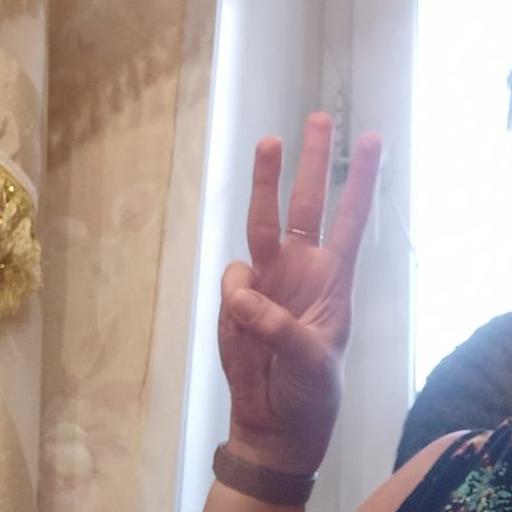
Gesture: three